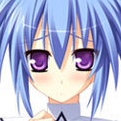
Portrait style: Anime Portrait